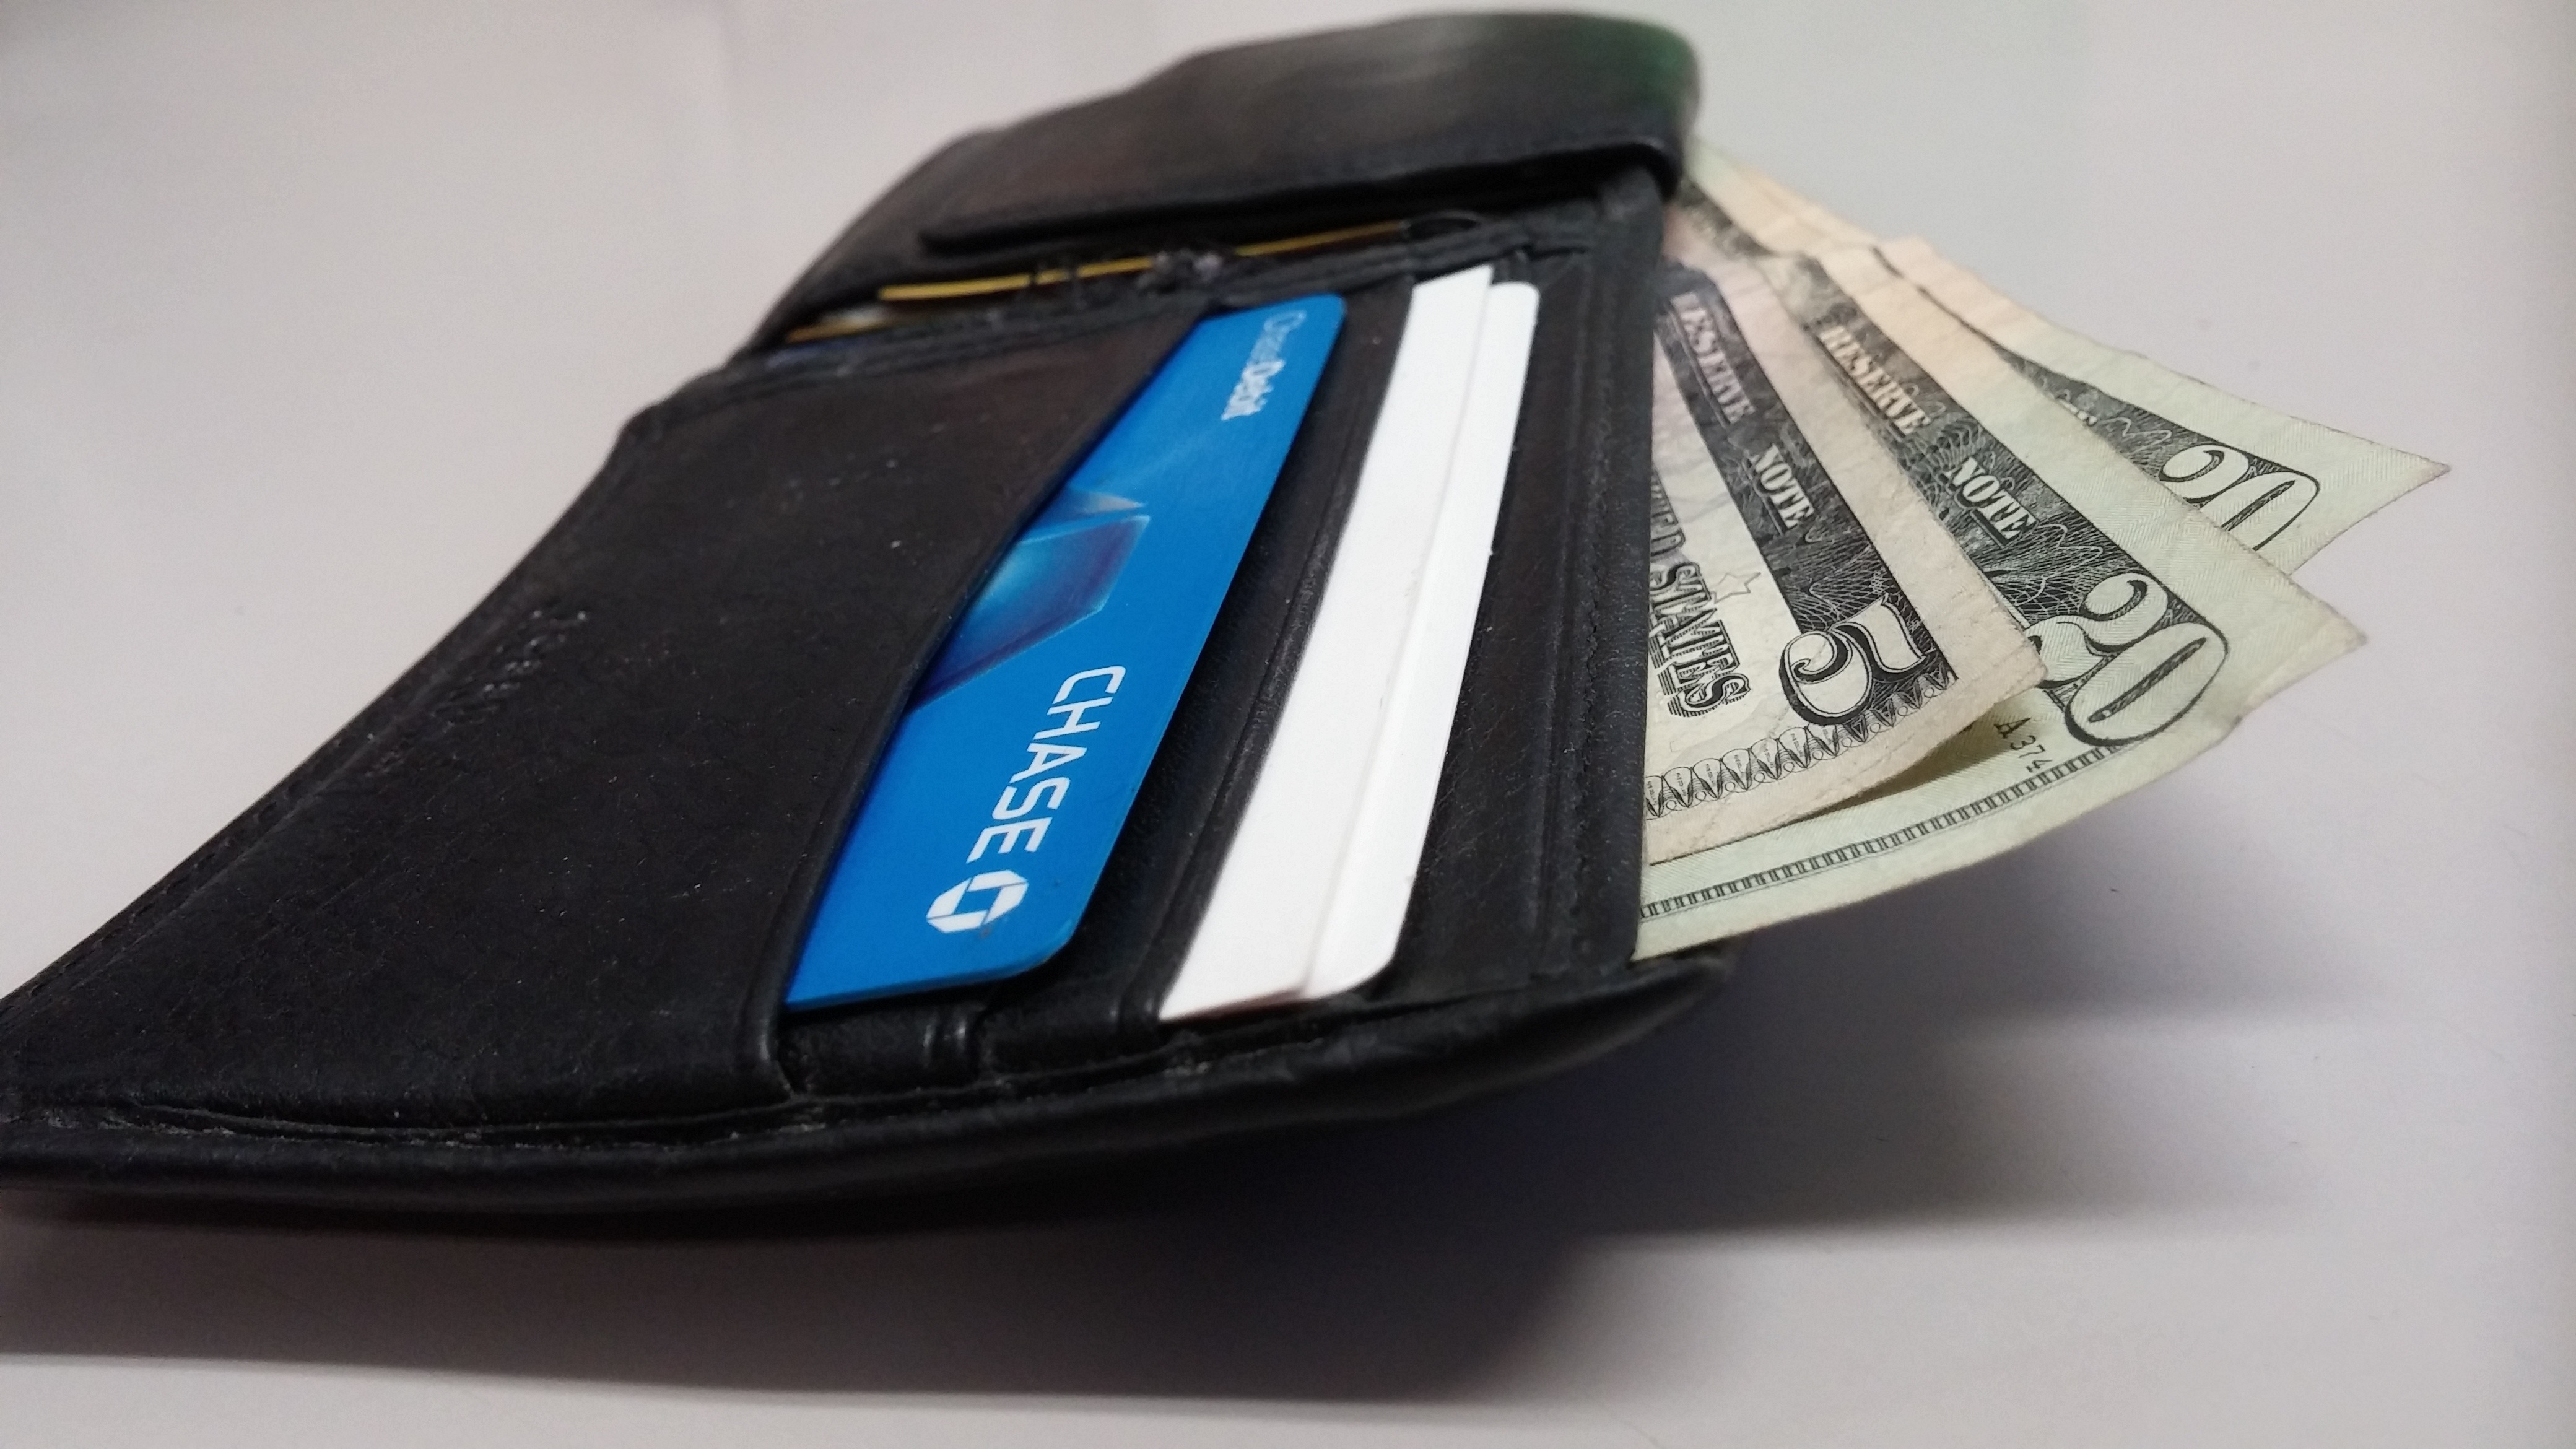
shoe, money, gadget, wallet, brand, cash, footwear, dollar, buy, pay, us dollars, billfold